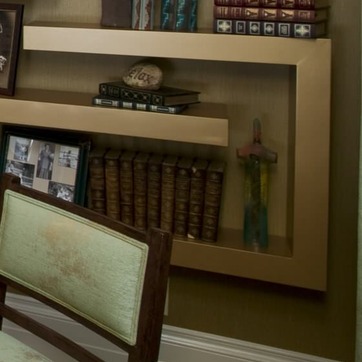
Material: paper